MetroCard

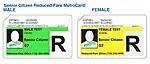
Senior Reduced-Fare MetroCard (Male & Female) (Back)

The older blue MetroCards were not capable of the many kinds of fare options that the gold ones currently offer. The format of the magnetic stripe used by the blue MetroCard offered very little other than the standard pay-per-swipe fare. Gold MetroCards allow groups of people (up to four) to ride together using a single pay-per-swipe MetroCard. The gold MetroCard keeps track of the number of swipes at a location in order to allow those same number of people to transfer at a subsequent location, if applicable. The MetroCard system was designed to ensure backward compatibility, which allowed a smooth transition from the blue format to gold.